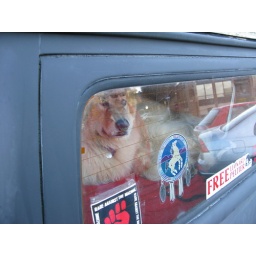
Hippie dog in bus